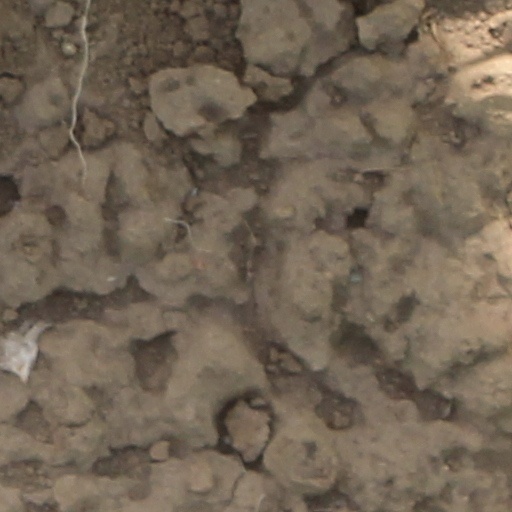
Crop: wheat